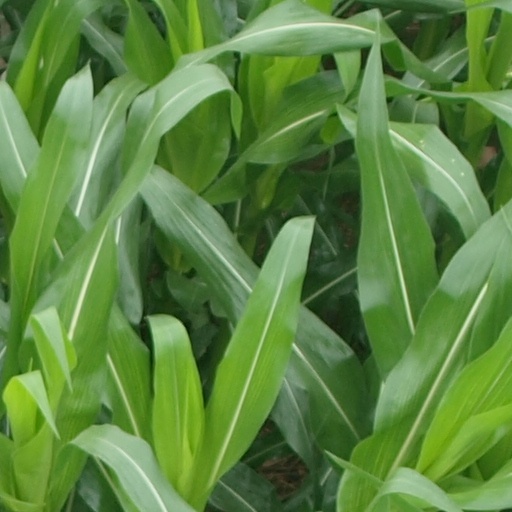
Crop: maize; corn